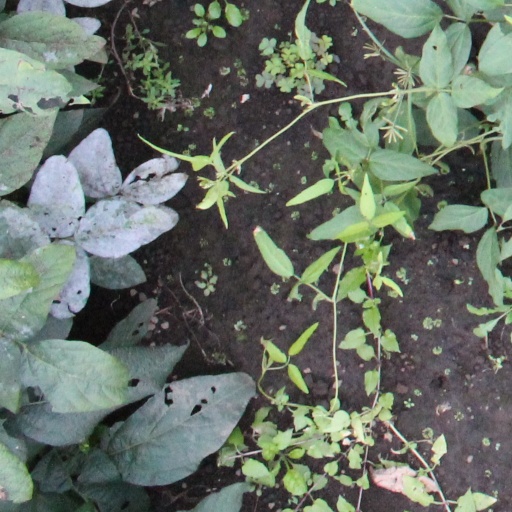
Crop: soybean